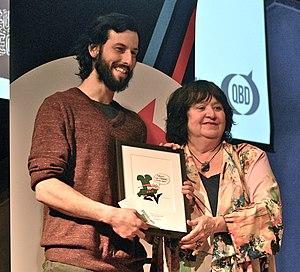
Julien Dallaire-Charest reçoit le prix Jacques-Hurtubise, présenté par Hélène Fleury, lors de la soirée des prix Bédéis Causa 2019 au Musée de la civilisation à Québec.
Les prix Bédéis causa sont des prix de bande dessinée créés en 1988 au Québec récompensant principalement des auteurs de bande dessinée québécoise.